Association football

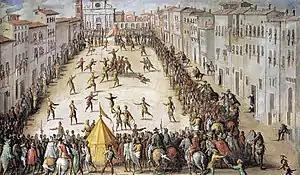
"Calcio" match in Piazza Santa Maria Novella, in Florence, Italy. Painting by Jan Van der Straet.

In the Middle Ages, one notable game with similarities to modern football was "calcio storico fiorentino", which originated in Florence, Italy. Another medieval sport that can be considered a form of early football is "la soule" (or "choule"), played in France from the 12th century, in which the ball was propelled by hands, feet, and sticks. As with pre-codified mob football, the antecedent of all modern football codes, these medieval games involved more handling of the ball than kicking it.